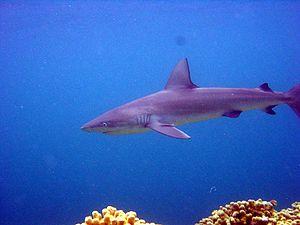
Le Requin des Galápagos, Carcharhinus galapagensis, est une espèce de requins de la famille des Carcharhinidae, que l'on peut rencontrer dans les trois principaux bassins océaniques. Il affectionne principalement les environnements récifaux clairs autour des îles océaniques, où il est souvent une des espèces de requins les plus abondantes. C'est une espèce de grande taille qui atteint fréquemment 3 m. Le Requin des Galápagos a la forme fusiforme typique des requins des récifs, et il ressemble fortement au Requin requiem de sable et au Requin gris de récif. Il s'en distingue notamment par sa grande première nageoire dorsale, qui a une pointe légèrement arrondie et est implantée au niveau des extrémités arrière des nageoires pectorales.